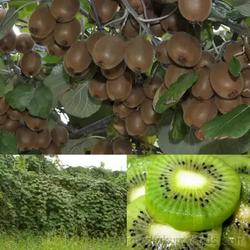
Label: Kiwi